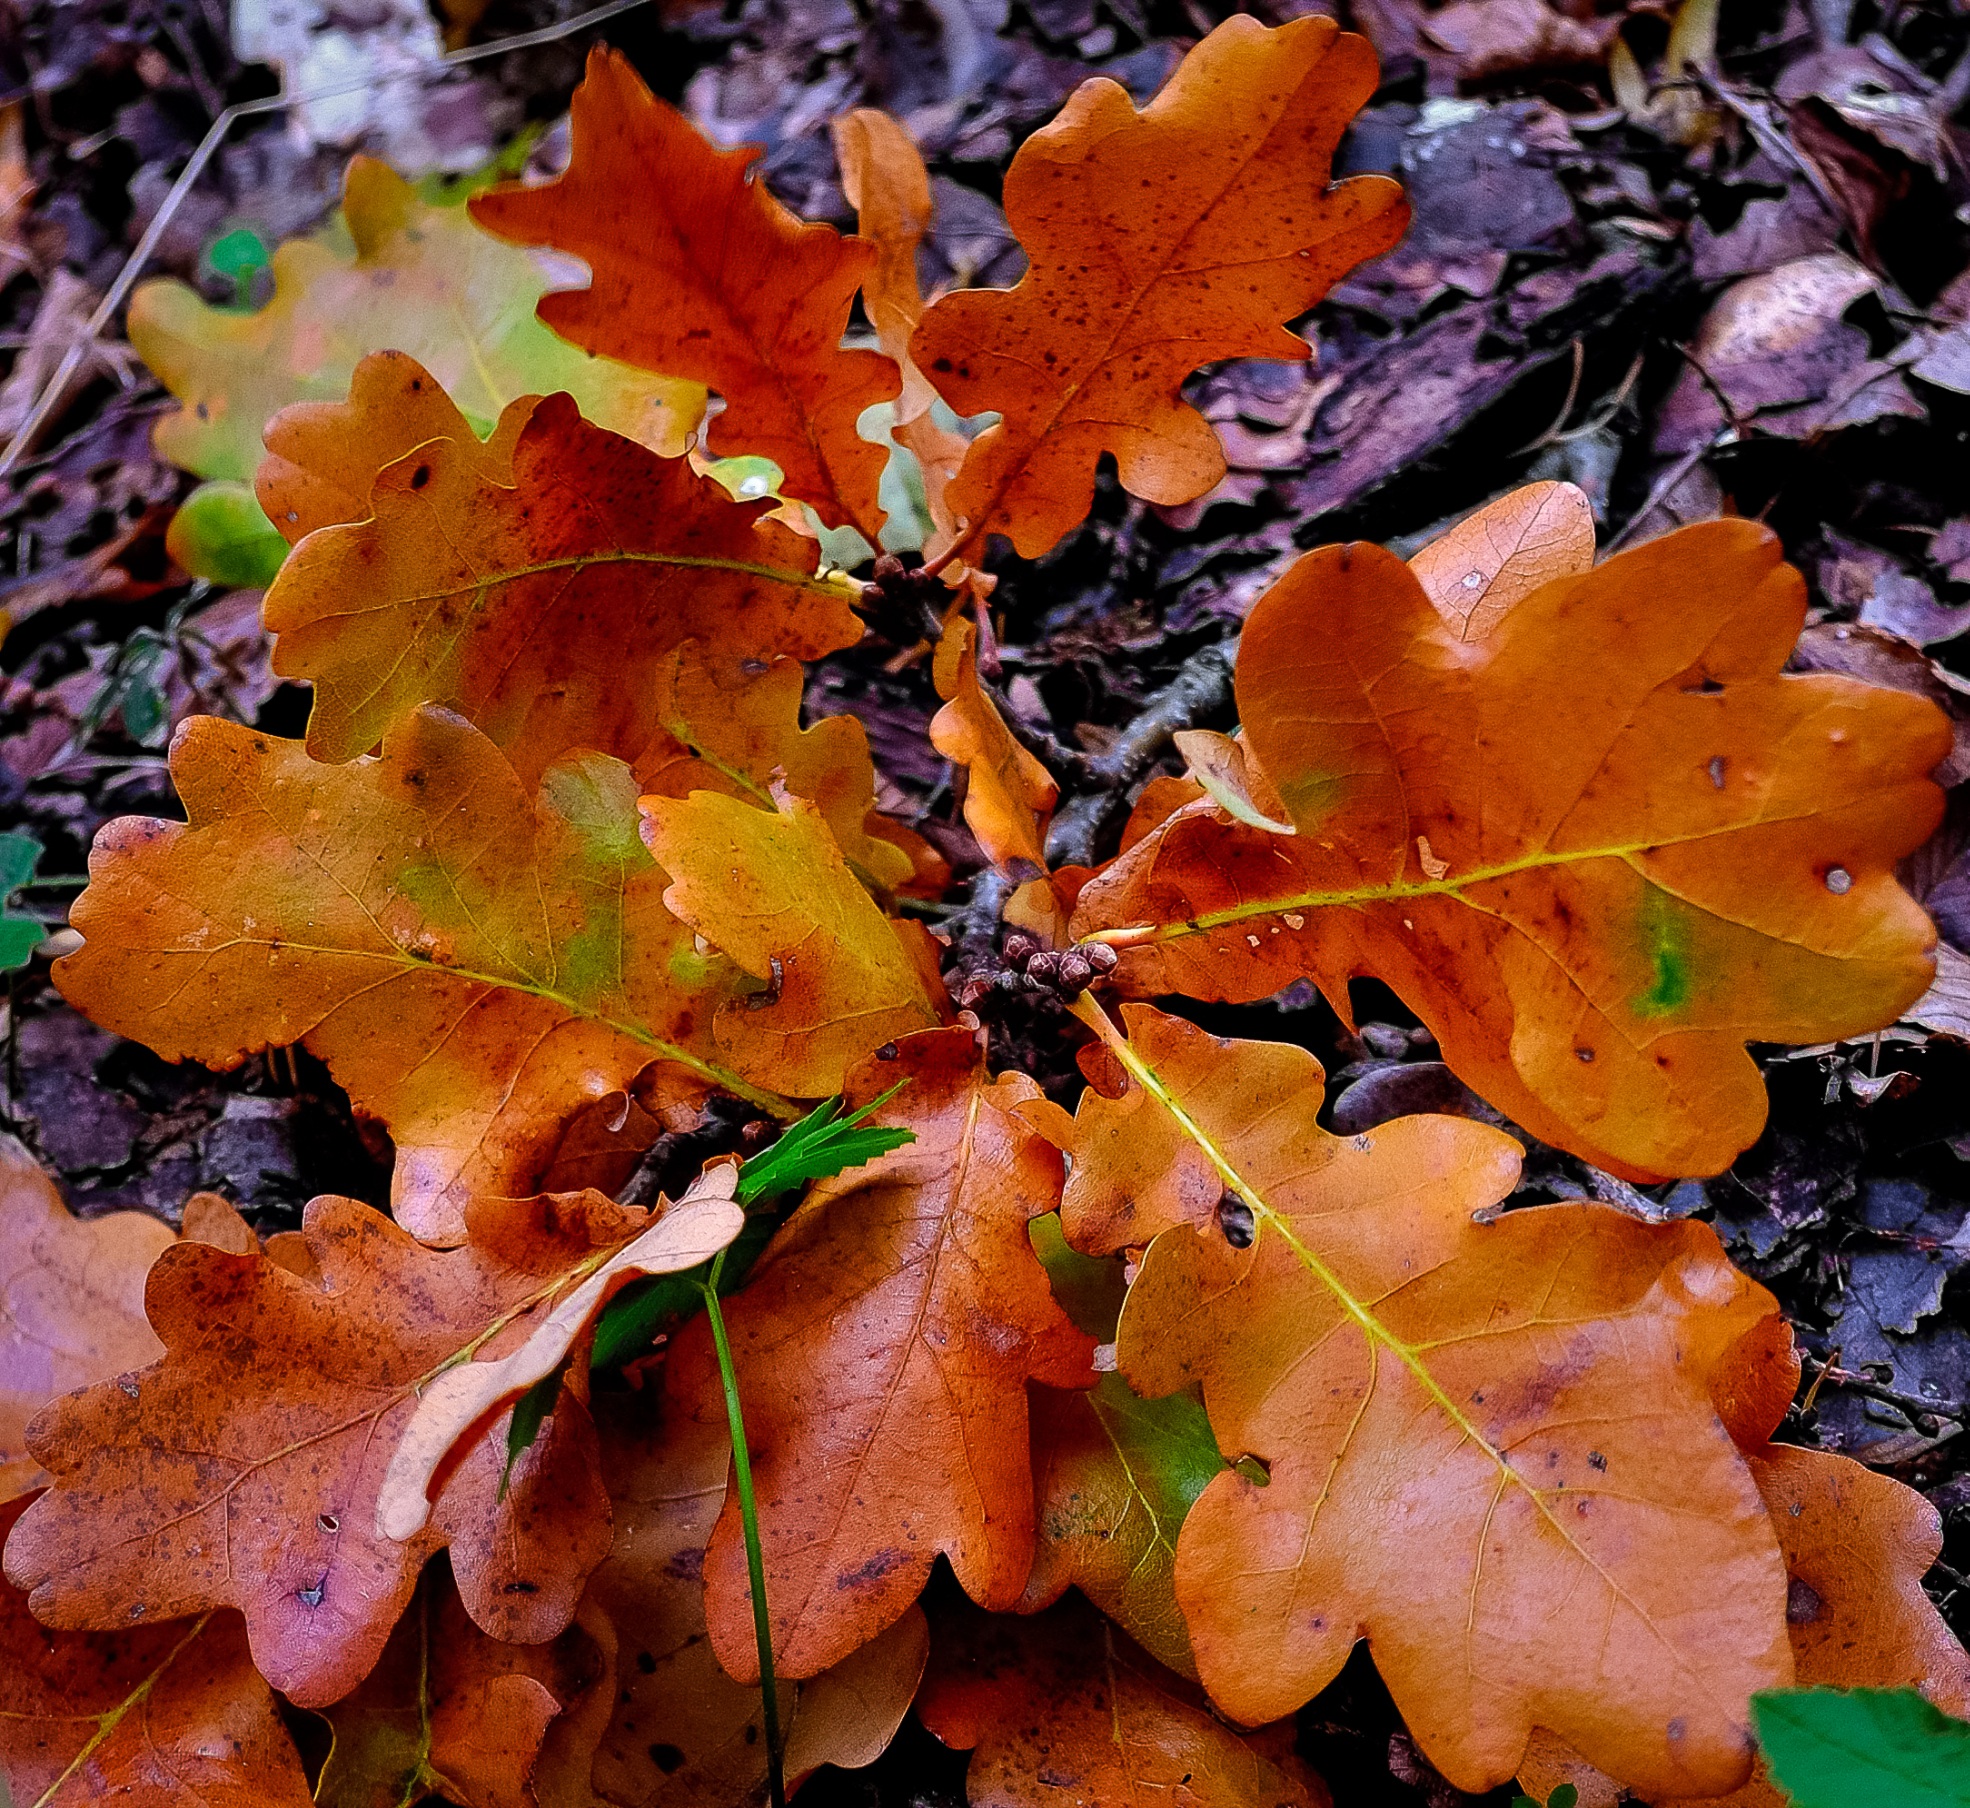
tree, nature, forest, plant, leaf, fall, flower, orange, color, autumn, season, maple tree, maple leaf, leaves, october, colored, oak leaves, flowering plant, woody plant, land plant